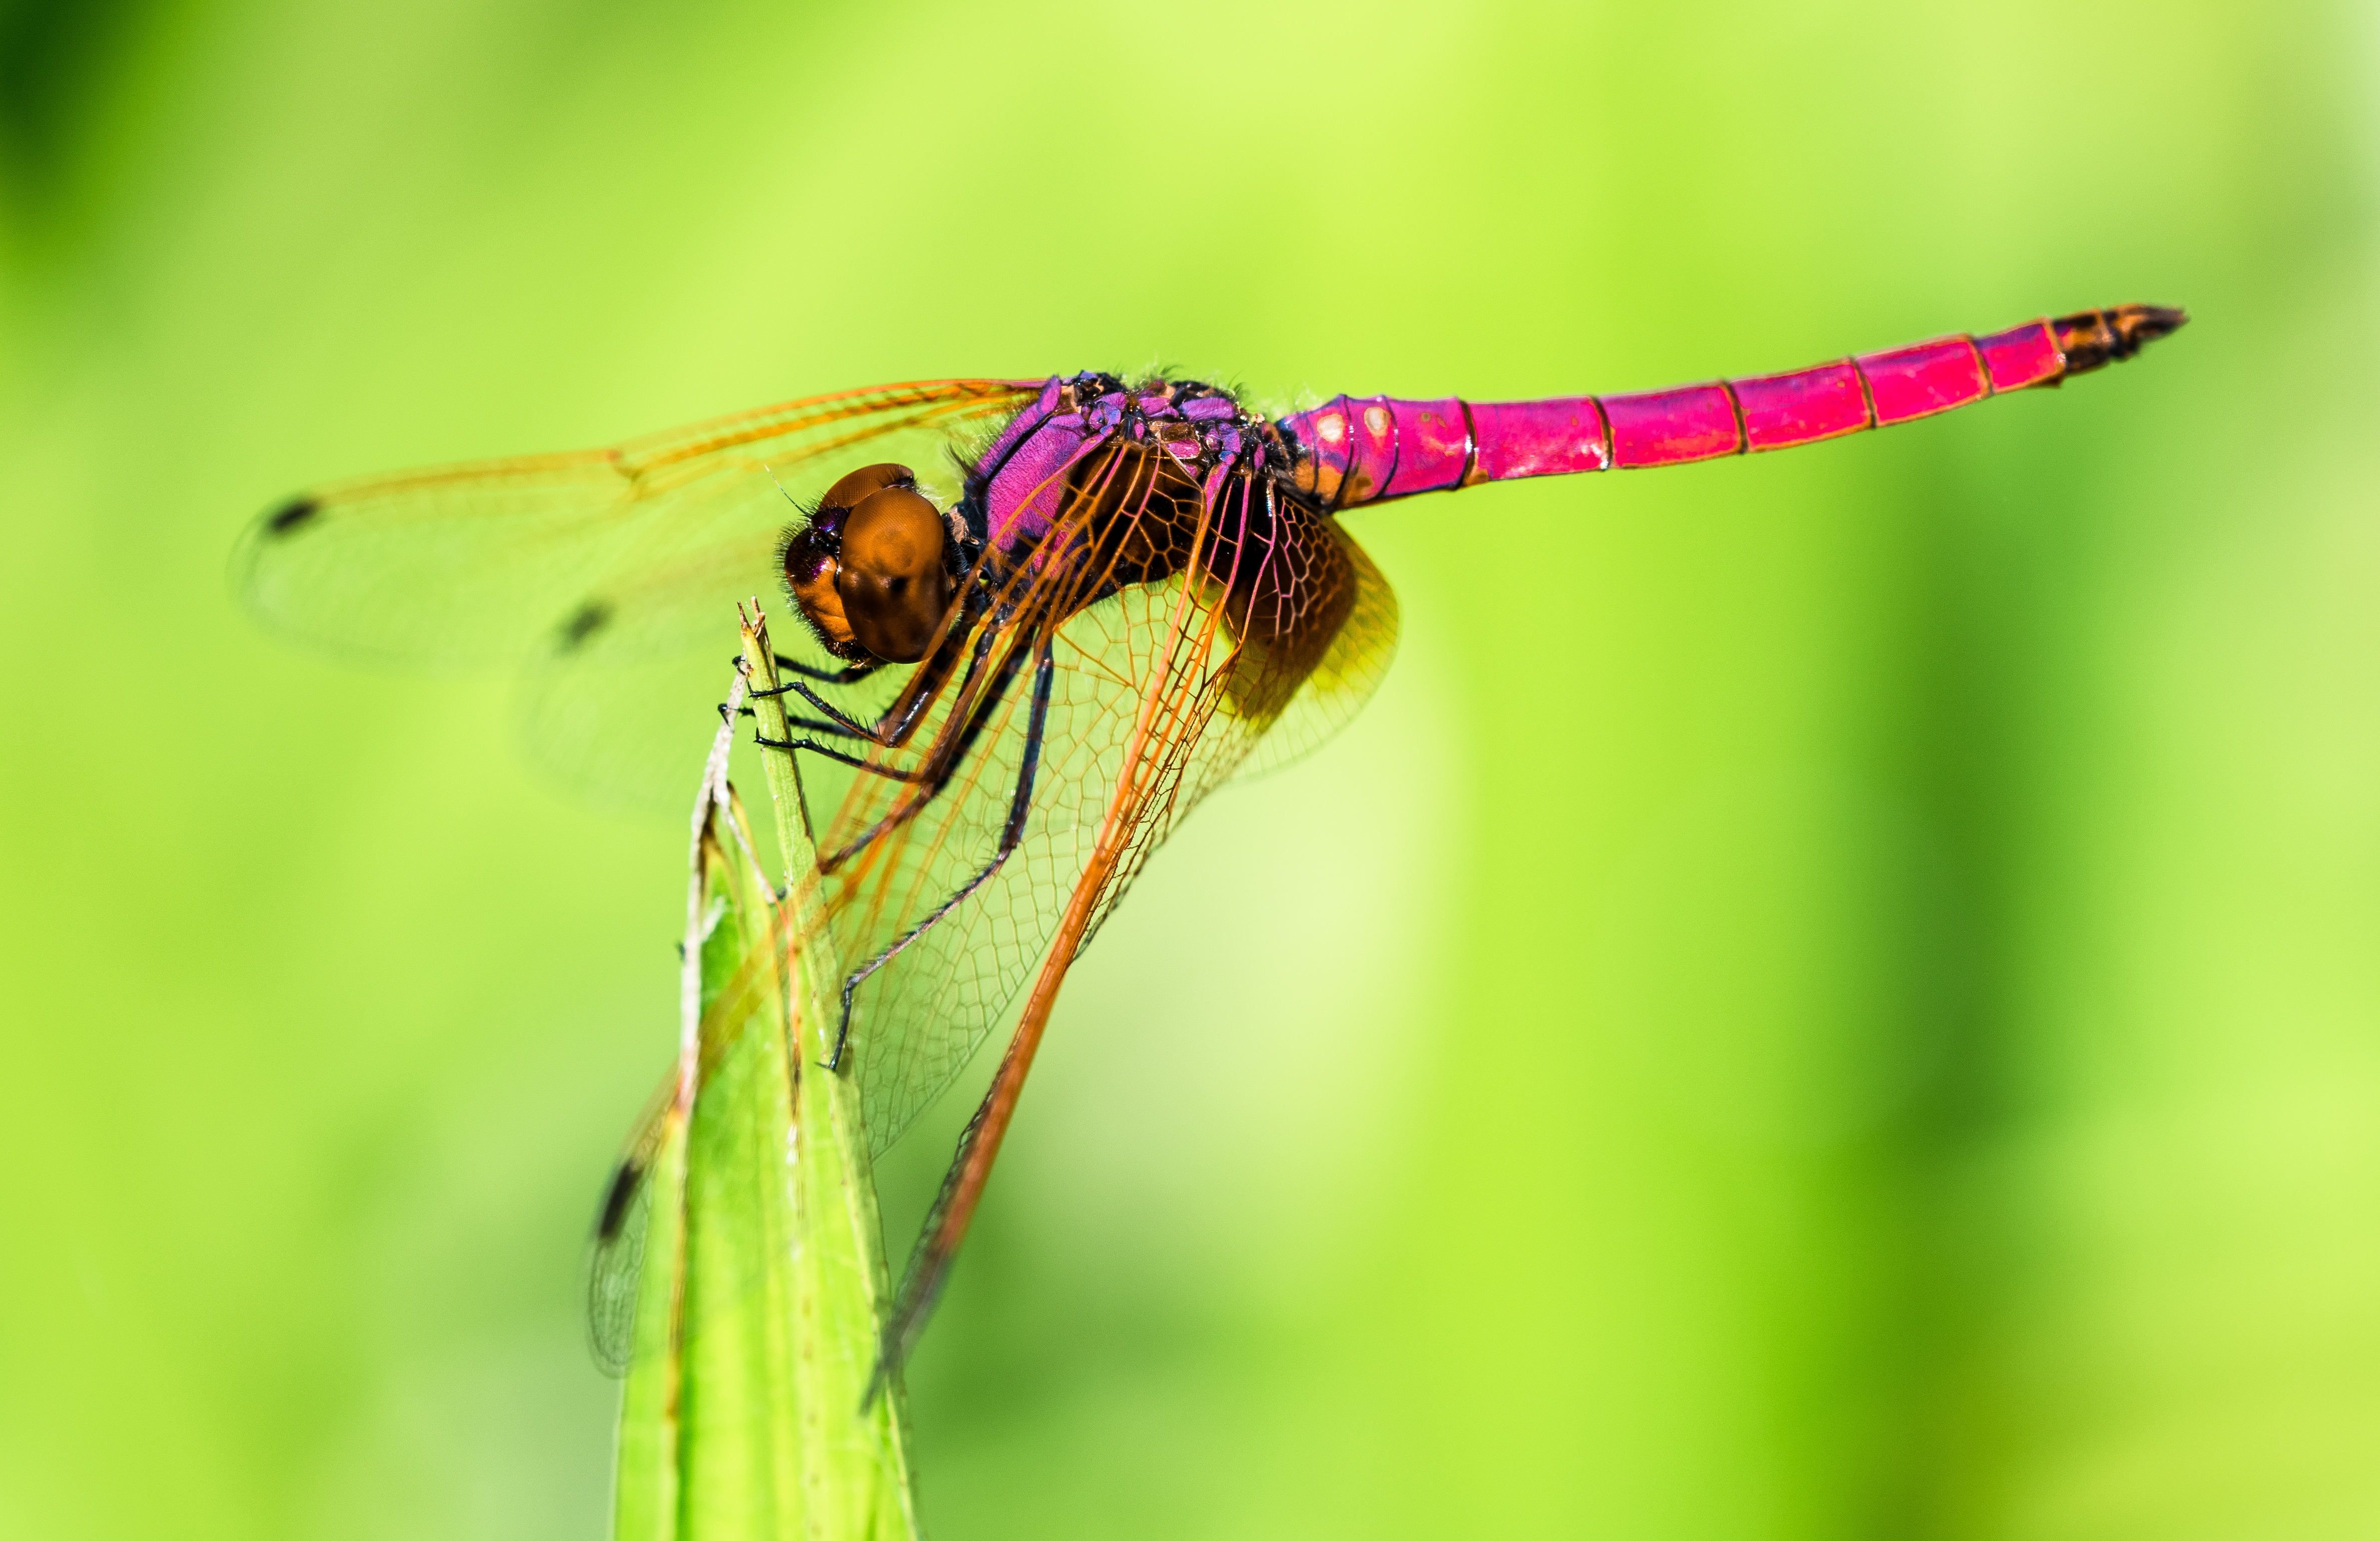
wing, photography, flower, green, insect, close, fauna, invertebrate, close up, dragonfly, damselfly, macro photography, arthropod, plant stem, dragonflies and damseflies